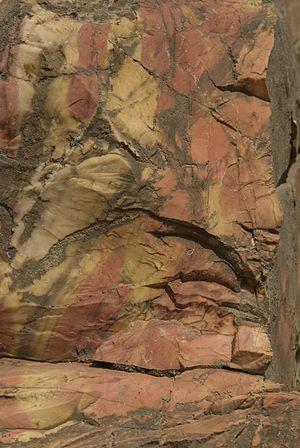
Chemtou ou Chimtou est un site antique du Nord-Ouest de la Tunisie où se trouvent les ruines de Simitthu, cité rattachée à la province d'Afrique proconsulaire à l'époque romaine.